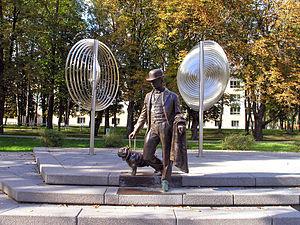
Daugavpils est la deuxième ville en population de la Lettonie. C'est l'une des neuf grandes villes de Lettonie ayant un statut particulier de lielpilseta. C'est également le chef-lieu de la province orientale de Latgale. La ville se trouve dans le Sud-Est de la Lettonie, sur les deux berges du fleuve Daugava. Elle est très proche des frontières lituanienne, biélorusse et russe. La langue officielle est le letton, mais la langue de communication majoritaire entre les différentes communautés reste le russe. Une grande partie de la population parle également le latgalien.